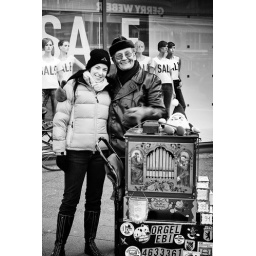
Music box man on the street in Berlin 'happy'